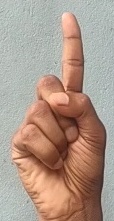
ASL sign: 1